Park Slope

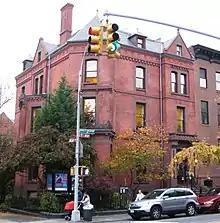
Brooklyn Conservatory of Music

Baseball had also played a prominent role in the history of the Park Slope area. From 1879 to 1889, the Brooklyn Atlantics played at Washington Park on 5th Avenue between 3rd and 4th Streets. When the park was destroyed by a fire, the team moved to two other sites. In 1898, the "New" Washington Park was built between Third and Fourth Avenues and between First and Third Streets near the Gowanus Canal. The team, by this point known as the Dodgers, played to an ever-growing fan base at this location, and team owner Charles Ebbets moved the team to his Ebbets Field stadium in Flatbush for the beginning of the 1913 season. The Federal League's Brooklyn Tip-Tops rebuilt much of the park in concrete and steel and played there for two years, in 1914 and 1915, before the league folded. A portion of the ballpark's wall still exists today on Fourth Avenue.